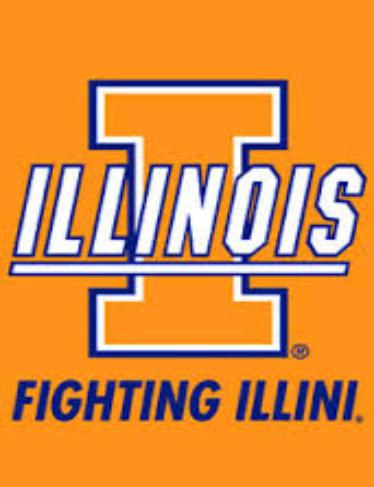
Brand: Illinois
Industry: Others